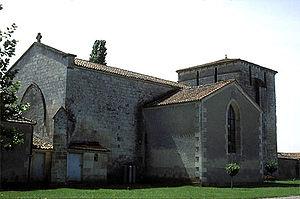
Eglise de Xanton-Chassenon
Xanton-Chassenon est une commune française située dans le département de la Vendée en région Pays de la Loire.